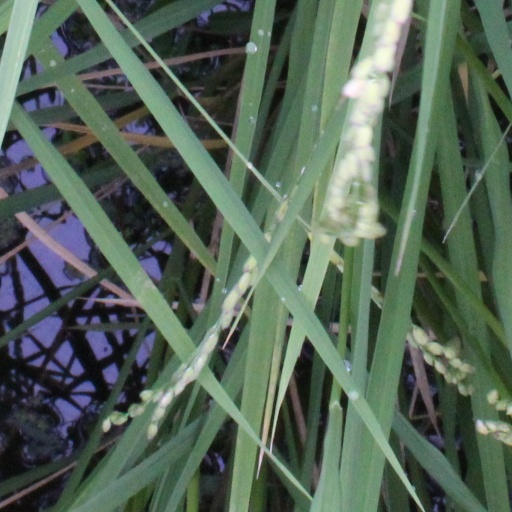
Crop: rice